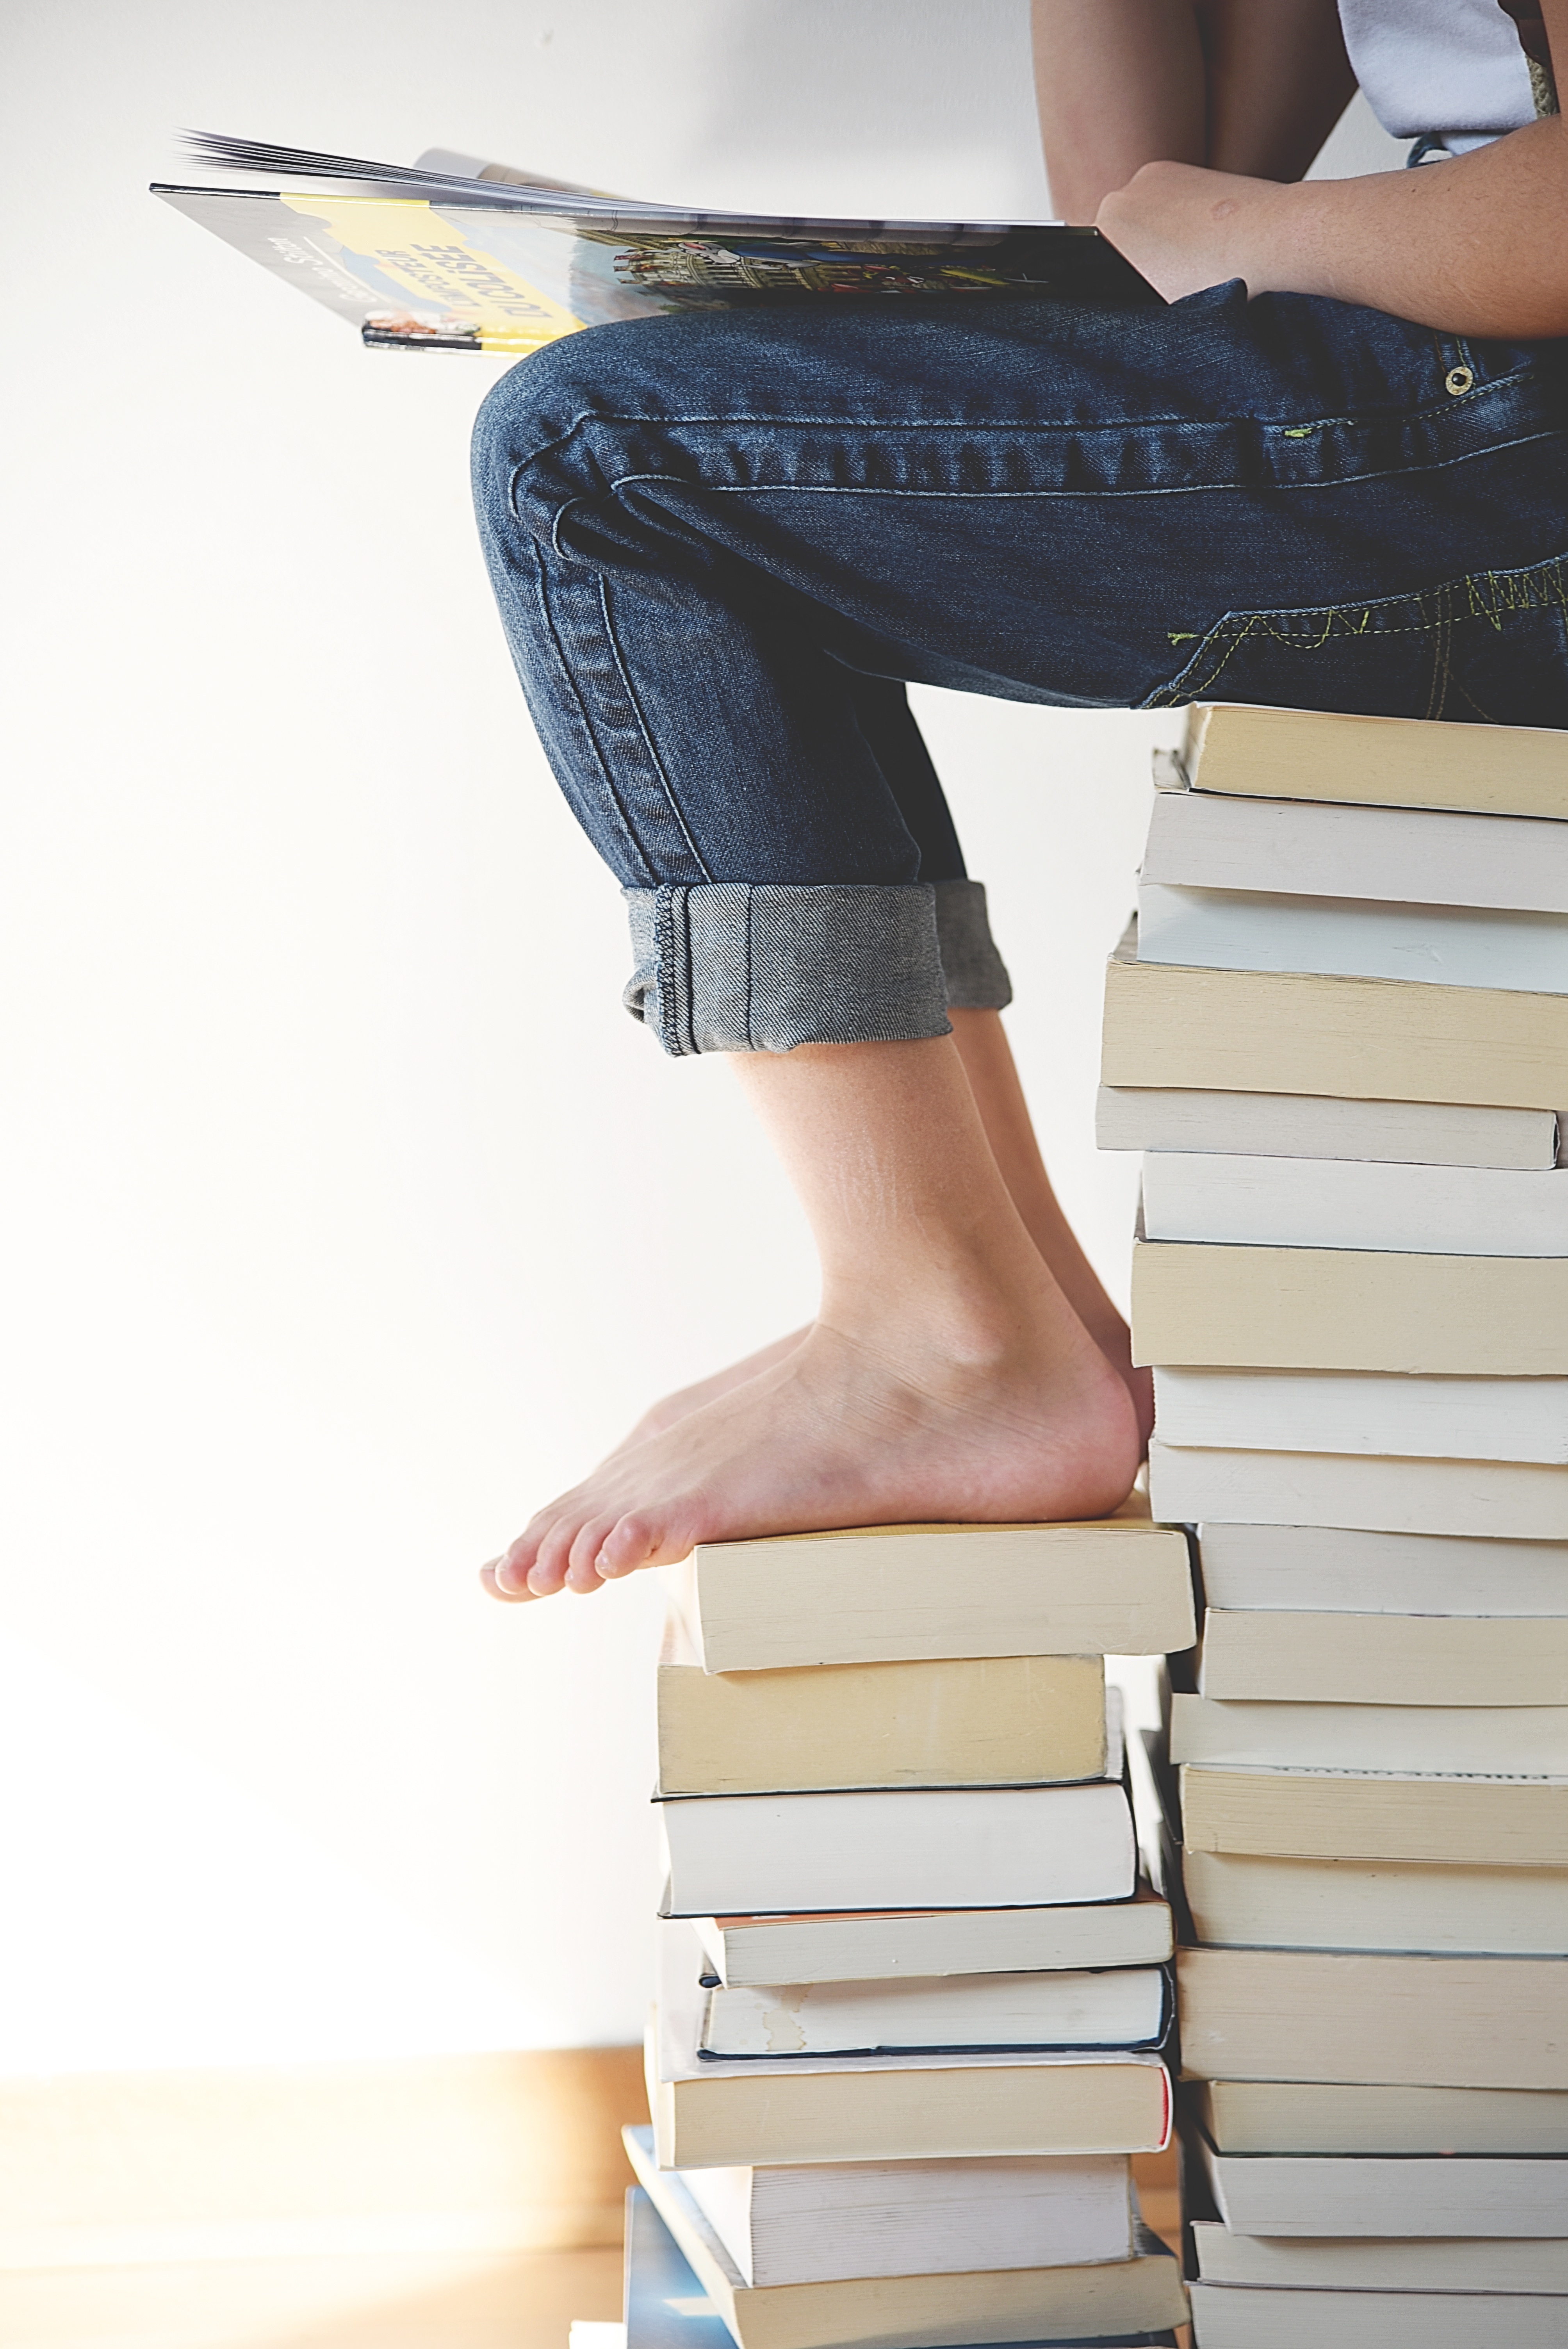
book, feet, trunk, reading, leg, pattern, jeans, spring, fashion, clothing, piilesitting, denim, human body, trousers, textile, design, books, footwear, abdomen, photo shoot